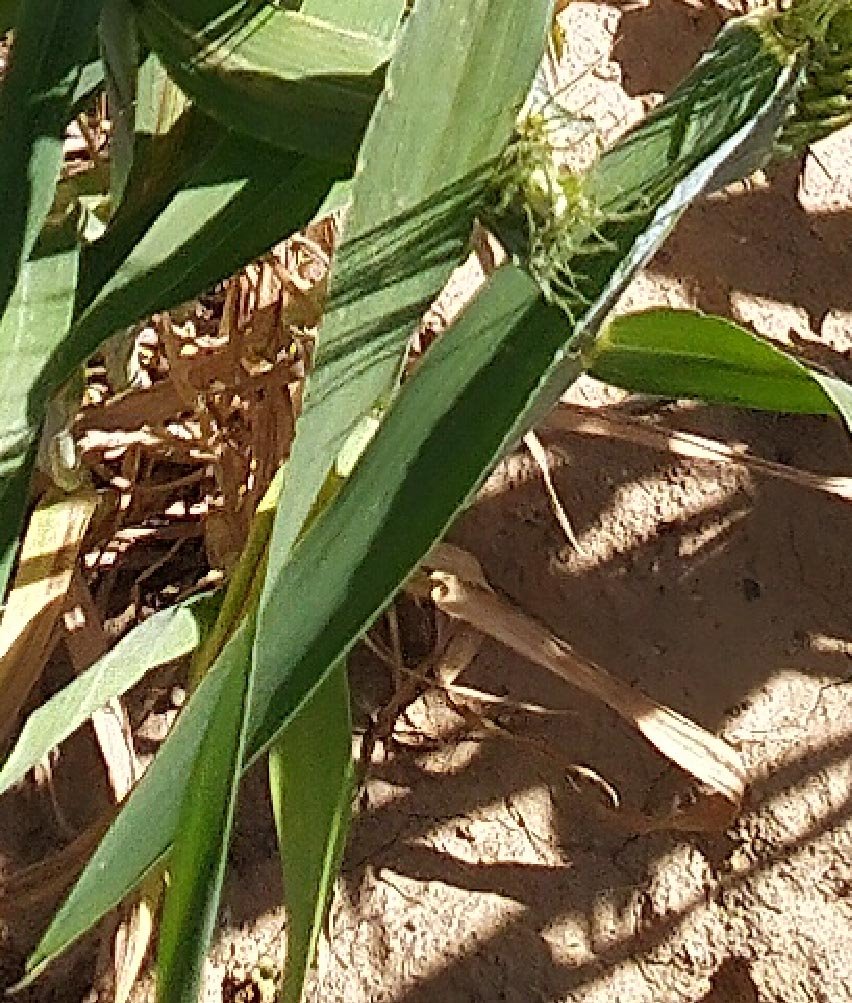
Label: Wheat___Healthy